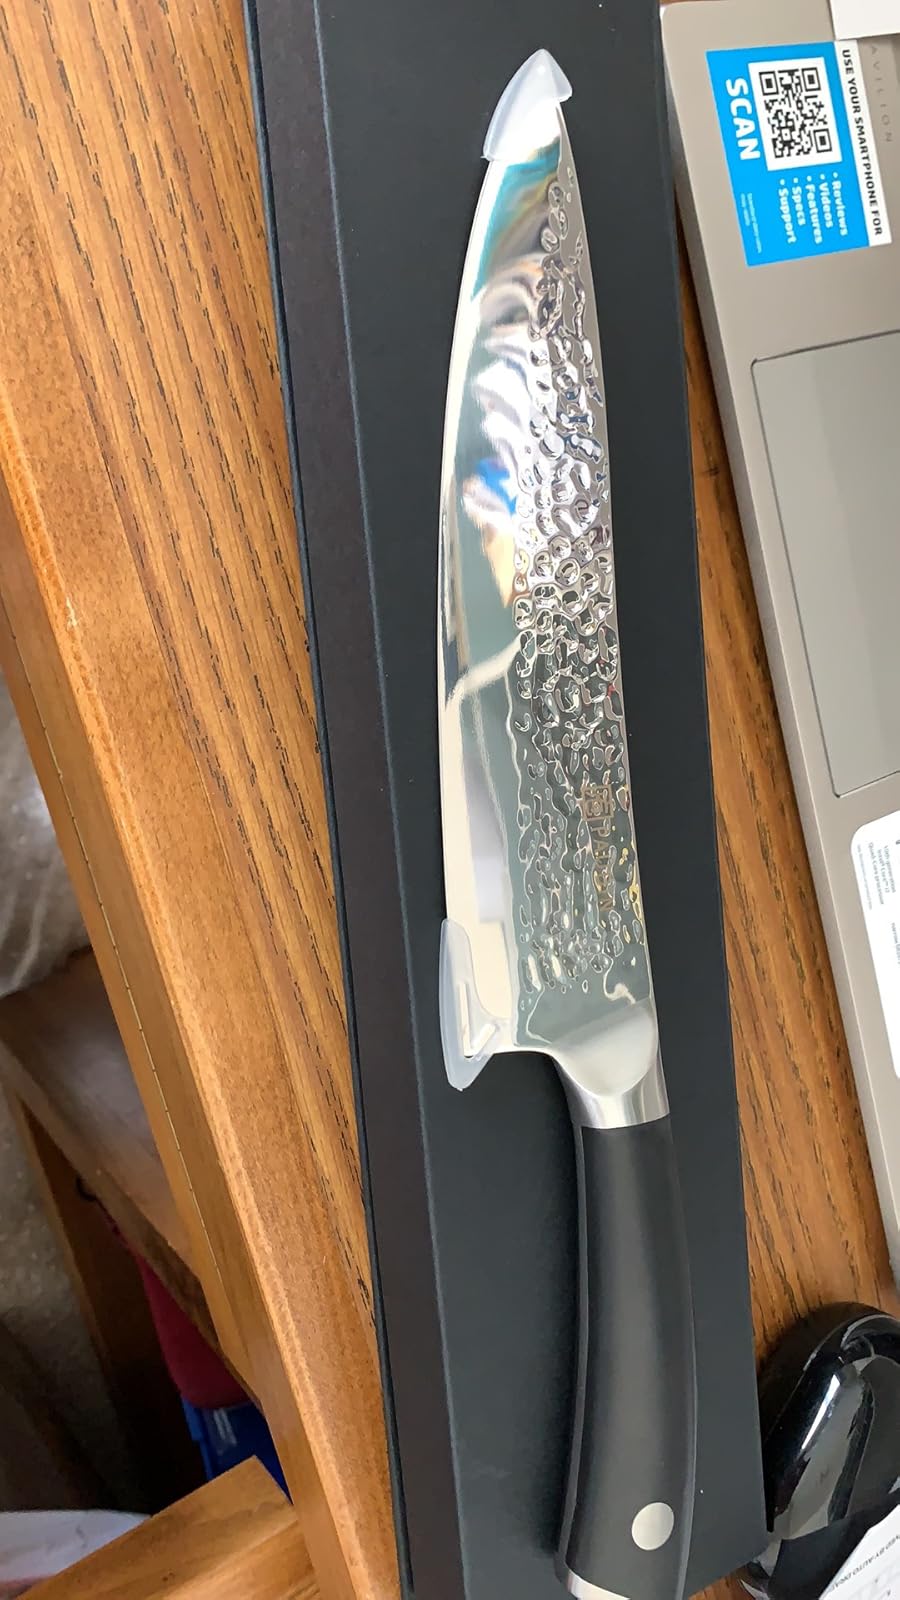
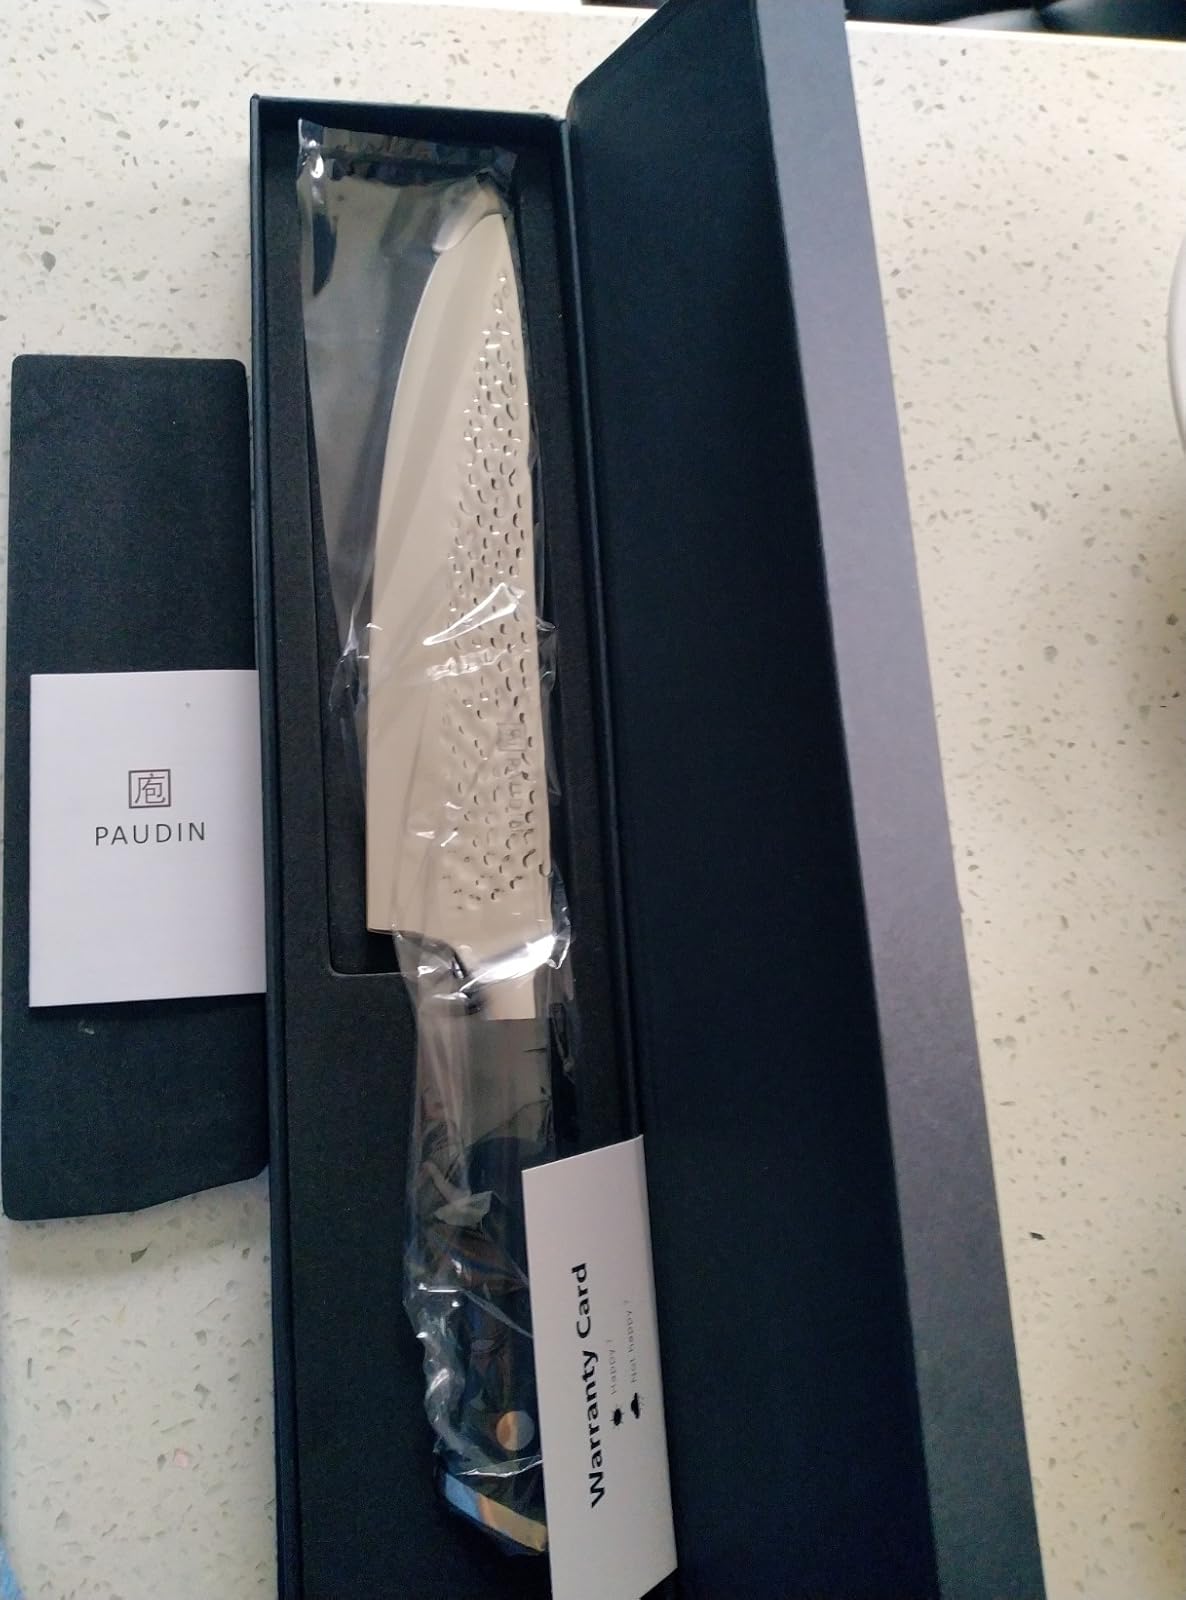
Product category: items_knife
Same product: yes